Old Persian cuneiform

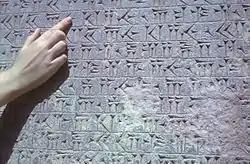
Close-up of the Behistun inscription

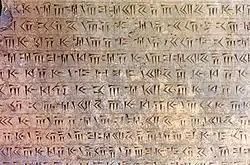
An Old Persian inscription in Persepolis

Although based on a logo-syllabic prototype, all vowels but short /a/ are written and so the system is essentially an alphabet. There are three vowels, long and short. Initially, no distinction is made for length: "a" or "ā," "i" or "ī," "u" or "ū." However, as in the Brahmic scripts, short "a" is not written after a consonant: "h" or "ha," "hā," "hi" or "hī," "hu" or "hū." (Old Persian is not considered an abugida because vowels are represented as full letters.)